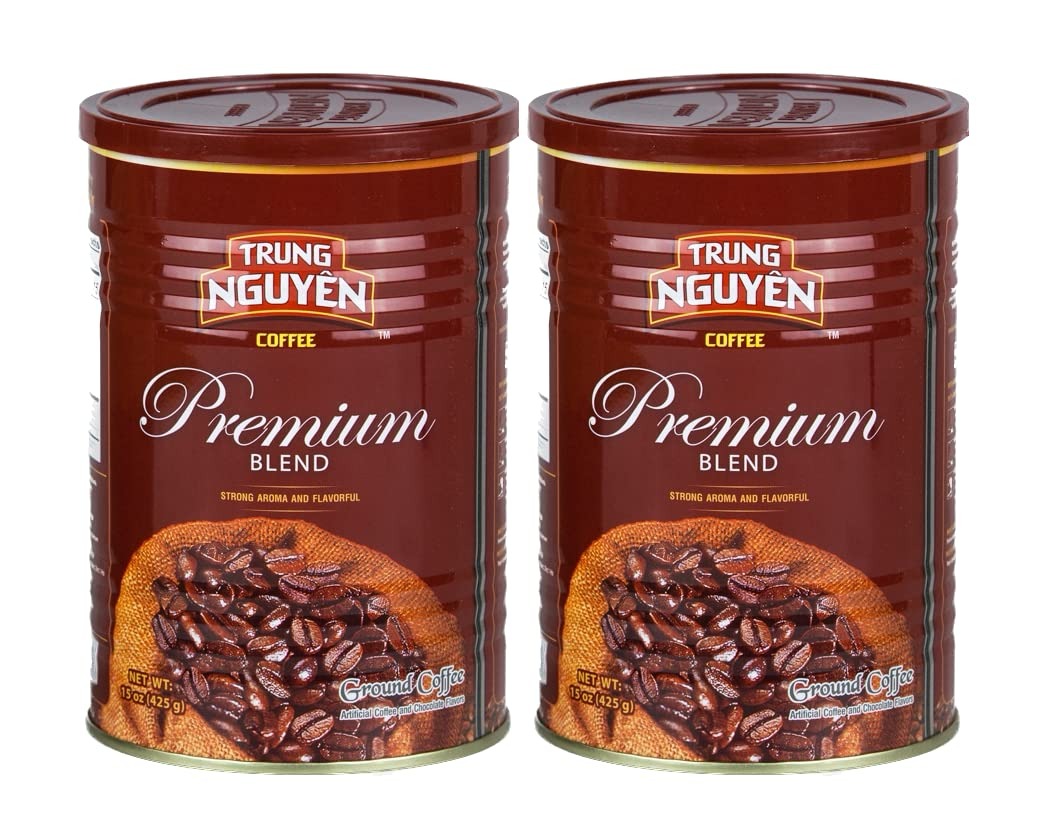
Item Name: Trung Nguyen — Premium Blend — Roasted Ground Coffee Blend — Strong and Bold — Arabica & Robusta — Chocolate Flavor — Vietnamese Coffee, 15 oz Can (Pack of 2)
Bullet Point 1: ☕【TRUNG NGUYEN’S G7 PREMIUM BLEND】 — Trung Nguyen offers a premium blend of arabica and robusta beans with notes of chocolate — 15 ounces per can
Bullet Point 2: ☕【BOLD FLAVOR & FRAGRANT AROMA】 — With an exclusive recipe and meticulous bean selection process, TRUNG NGUYEN Premium Blend is bold, strong, and creates a lasting aroma
Bullet Point 3: ☕【VIETNAMESE BLEND】 — By using Vietnamese traditional roasting techniques, TRUNG NGUYEN Premium Blend delivers a quality cup of coffee
Bullet Point 4: ☕【VERSATILE PREPARATION】 — Trung Nguyen Premium Blend is ground to be suitable for various brewing methods including a Vietnamese Phin Filter, drip brewer, moka pot, and French Press
Product Description: Trung Nguyen Premium Blend - Using the secret roasting and grinding techniques from the top coffee experts in Vietnam, Trung Nguyen created the Premium Blend. This blend includes the best selection of Robusta and Arabica coffee beans of Buon Ma Thuot, giving stronger and bold flavors. The flavor profile includes mild sourness and acidity with notes of cacao. What makes our coffee so special? 【WE GROWN OUR OWN BEANS】 – By harvesting coffee beans from our own plantation in Vietnam’s Buon Ma Thuot Province and packing them in our own factories, we are able to ensure the consistent quality of our coffee products. 【WE ARE GREEN】 – We invest in sustainable and renewable agriculture. This allows us to produce some of the world’s most delicious coffees while caring for the environment. 【WE ARE INTERNATIONAL】 – We established an international office in Singapore to share our coffee with the world. You can now find Trung Nguyen coffee products in more than 50 countries worldwide.
Value: 30.0
Unit: Ounce

Price: 24.99